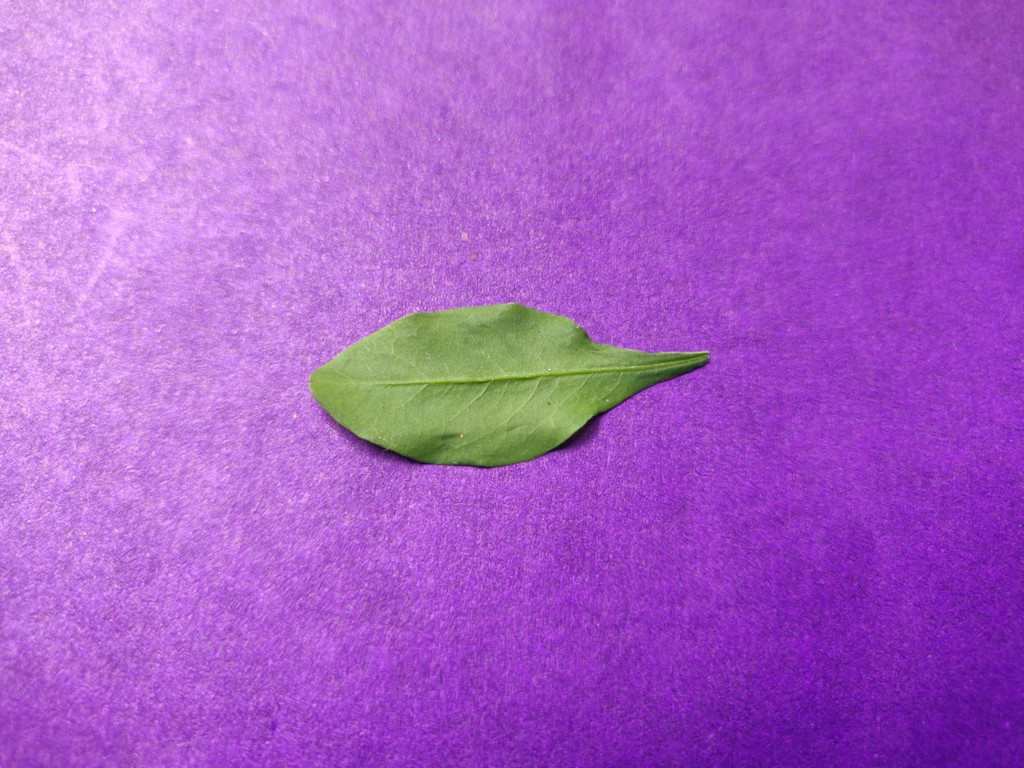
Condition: Healthy
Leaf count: single
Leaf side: front